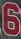
Number: 6